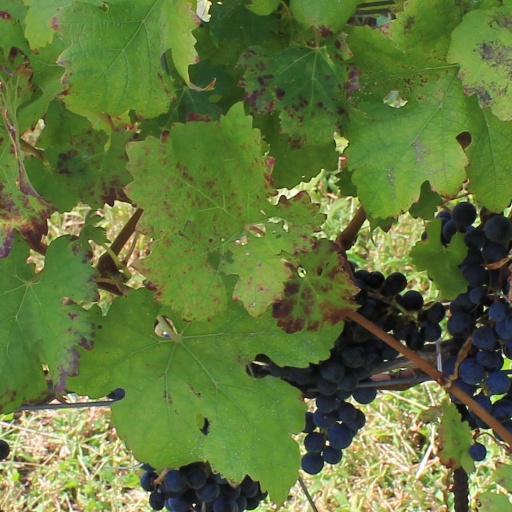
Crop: grape